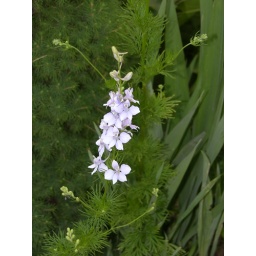
This was a flower in one of the beds at the Spring Garden community garden I belong to.